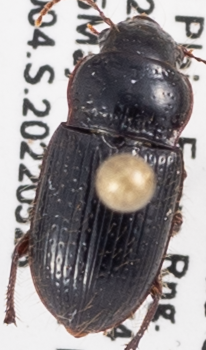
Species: Piosoma setosum
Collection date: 2022-06-08
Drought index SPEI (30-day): -0.842
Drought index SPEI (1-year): -1.13
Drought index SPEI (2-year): -1.13